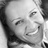
Emotion: happy